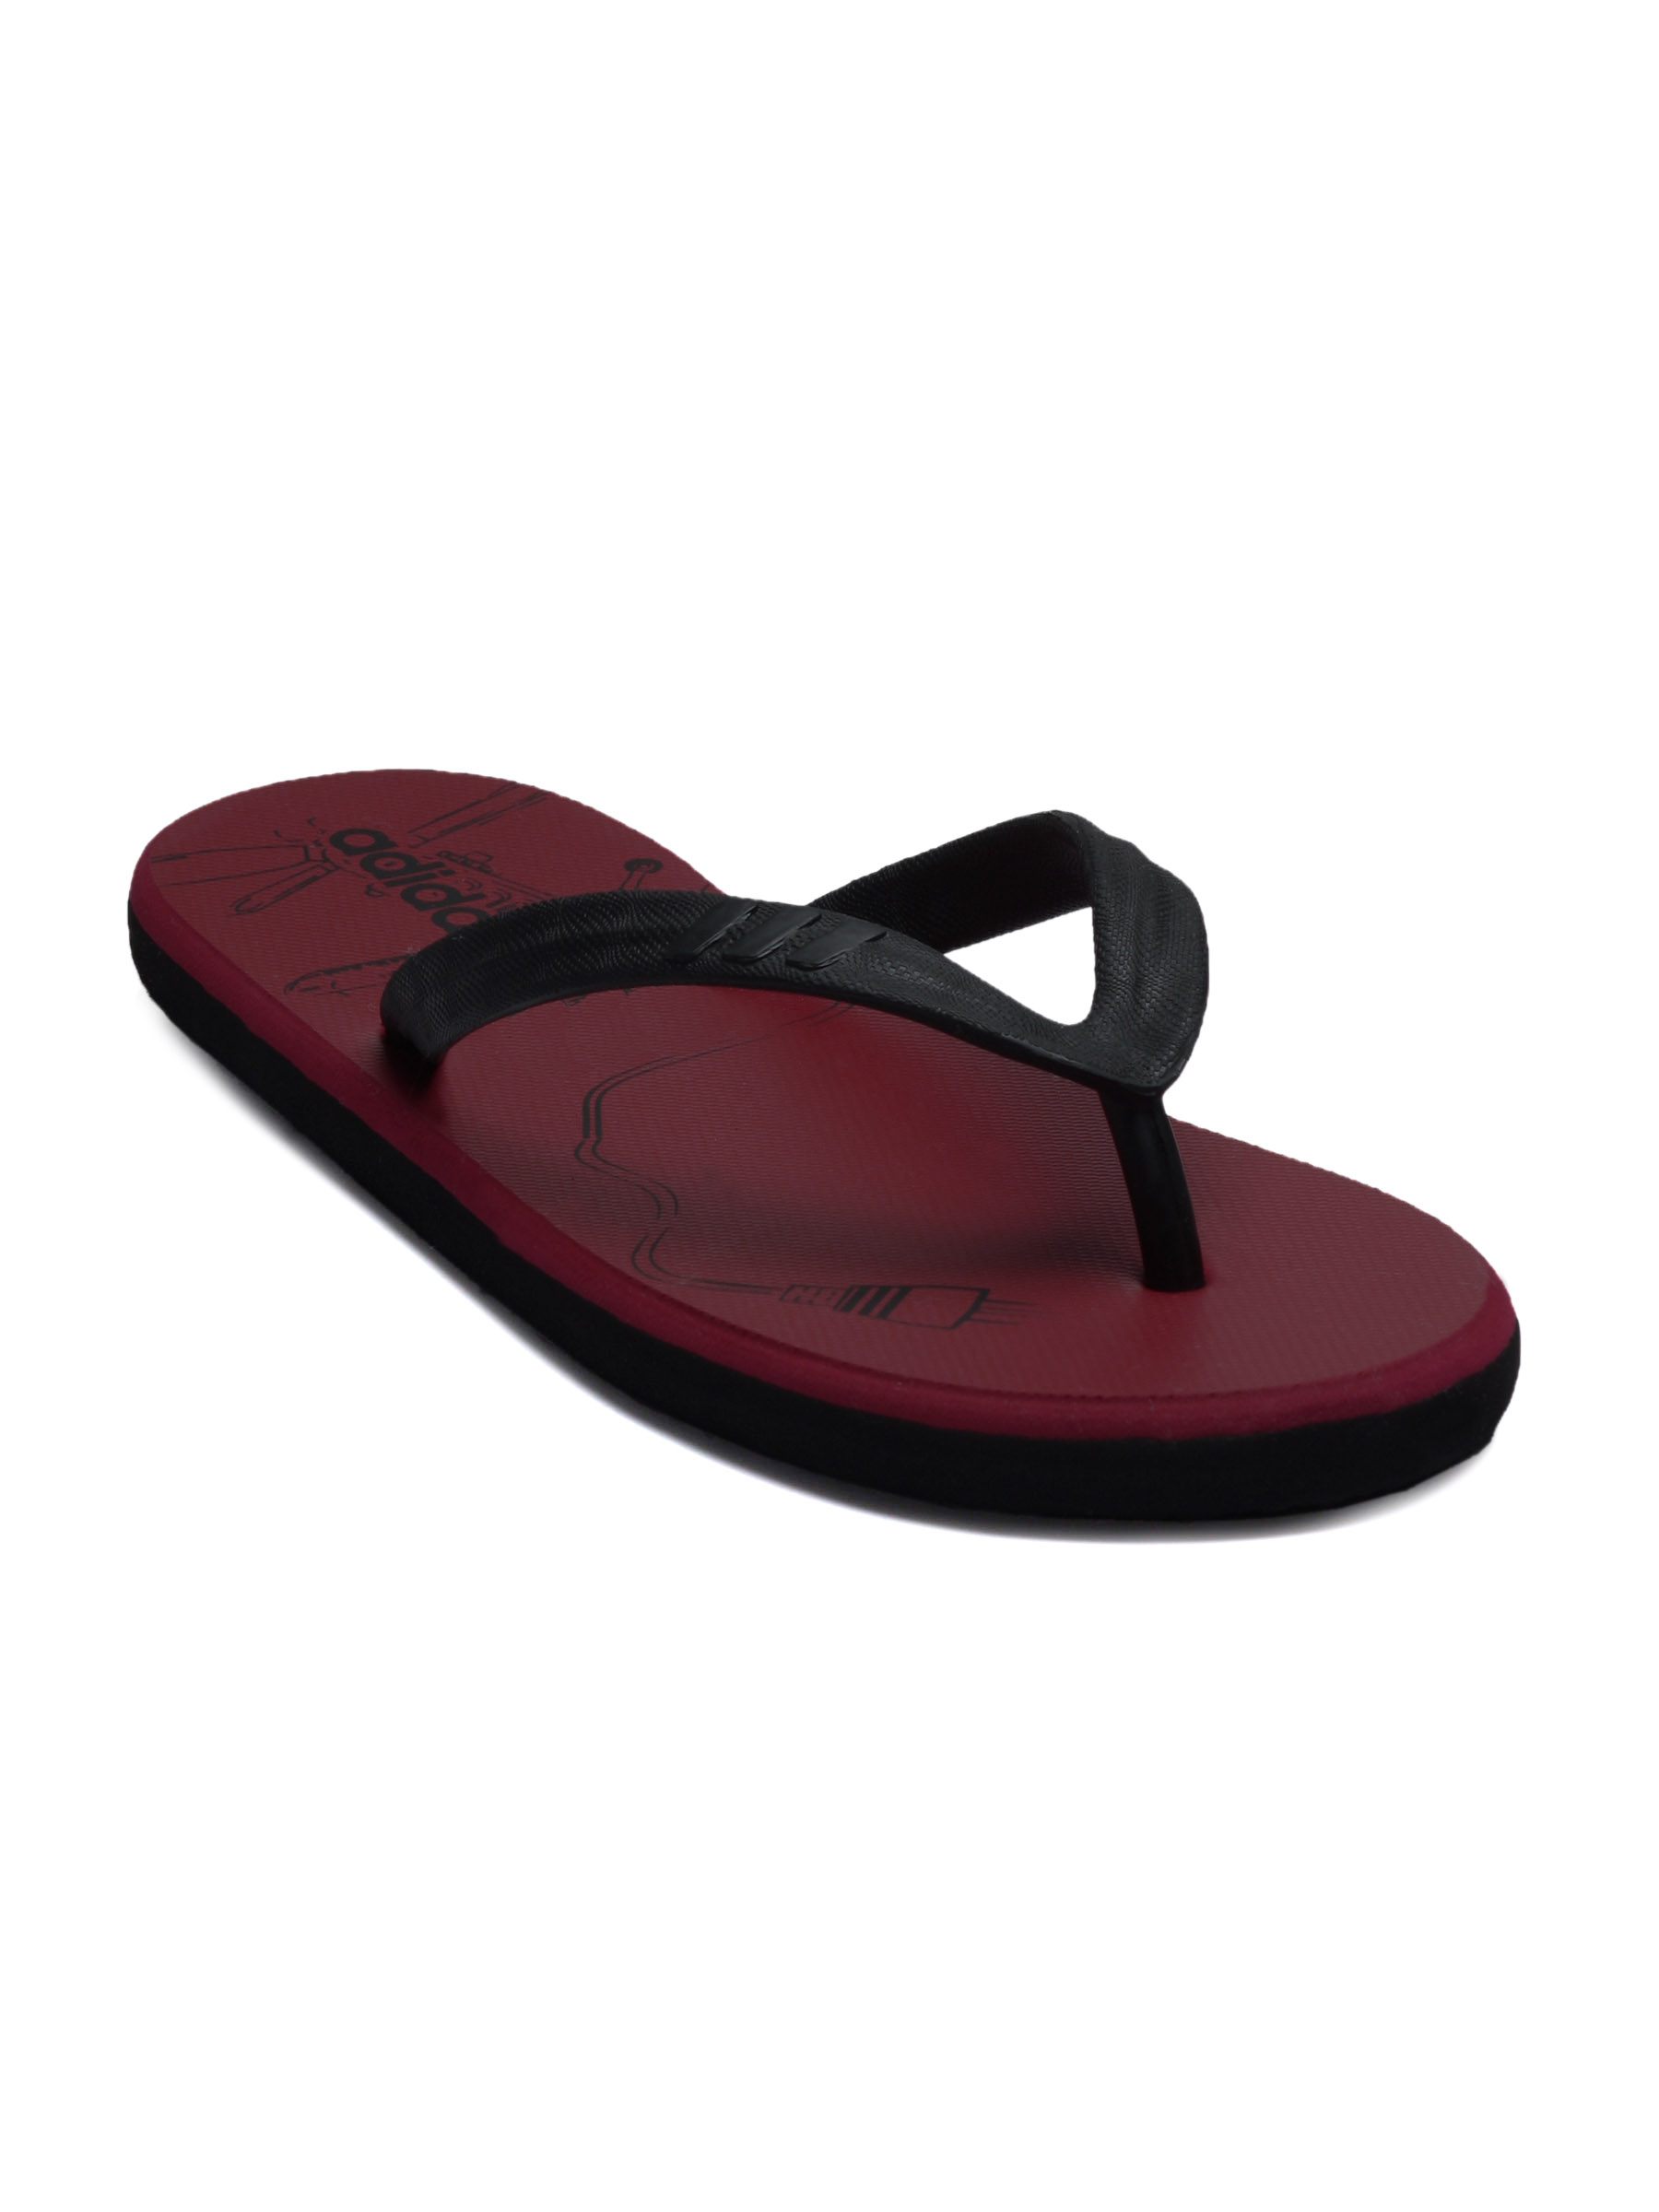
ADIDAS Men Plugged In Red Slipper
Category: Footwear / Sandal / Sandals
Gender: Men
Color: Red
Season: Fall 2011
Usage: Casual